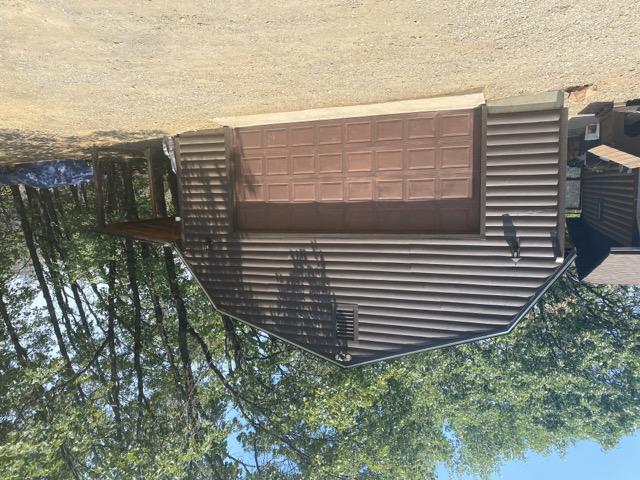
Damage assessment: no_damage